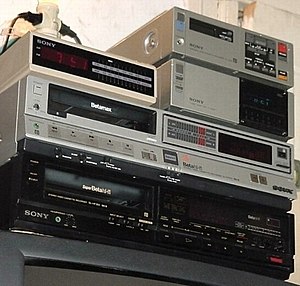
Betamax
Betamax-maskiner
"Sony's Betamax er et 12,7 mm hjemmevideo videobåndsformat introduceret i 1975 og afledt fra det tidligere, professionelle 19,1 mm U-matic-format. Ligesom VCR systemet VHS, introduceret af JVC i 1976, havde det intet beskyttelsesbånd og brugte azimutoptagelse for at reducere elektronisk krydstale. ""Betamax""navnet kom af, at når båndet løb igennem løbeværket lignede det det græske bogstav ""Beta"".